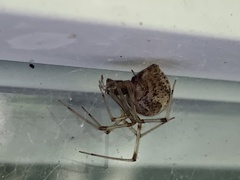
Species: Parasteatoda_tepidariorum